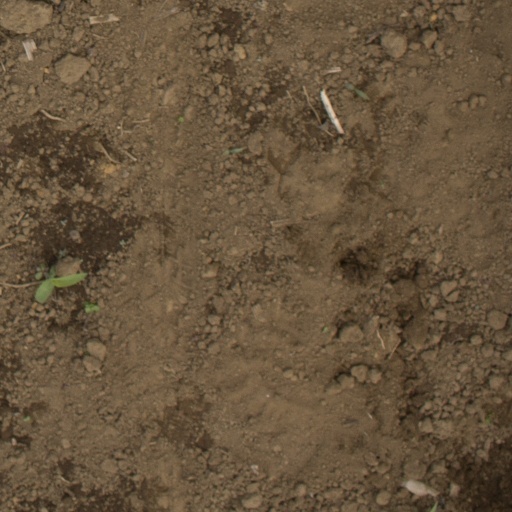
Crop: Jerusalem artichoke